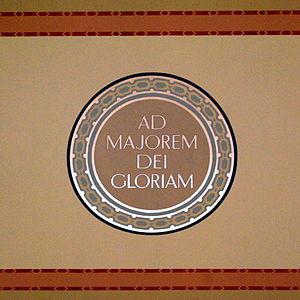
Une théorie du complot jésuite est une théorie du complot accusant, le plus souvent de domination mondiale, l'ordre catholique des jésuites.